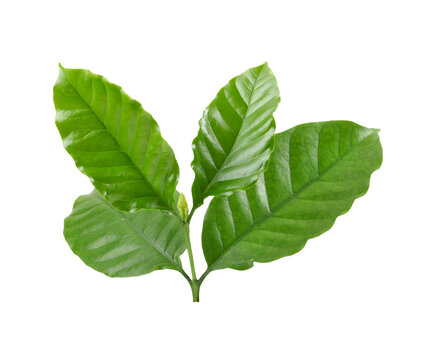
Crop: unknown
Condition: coffee